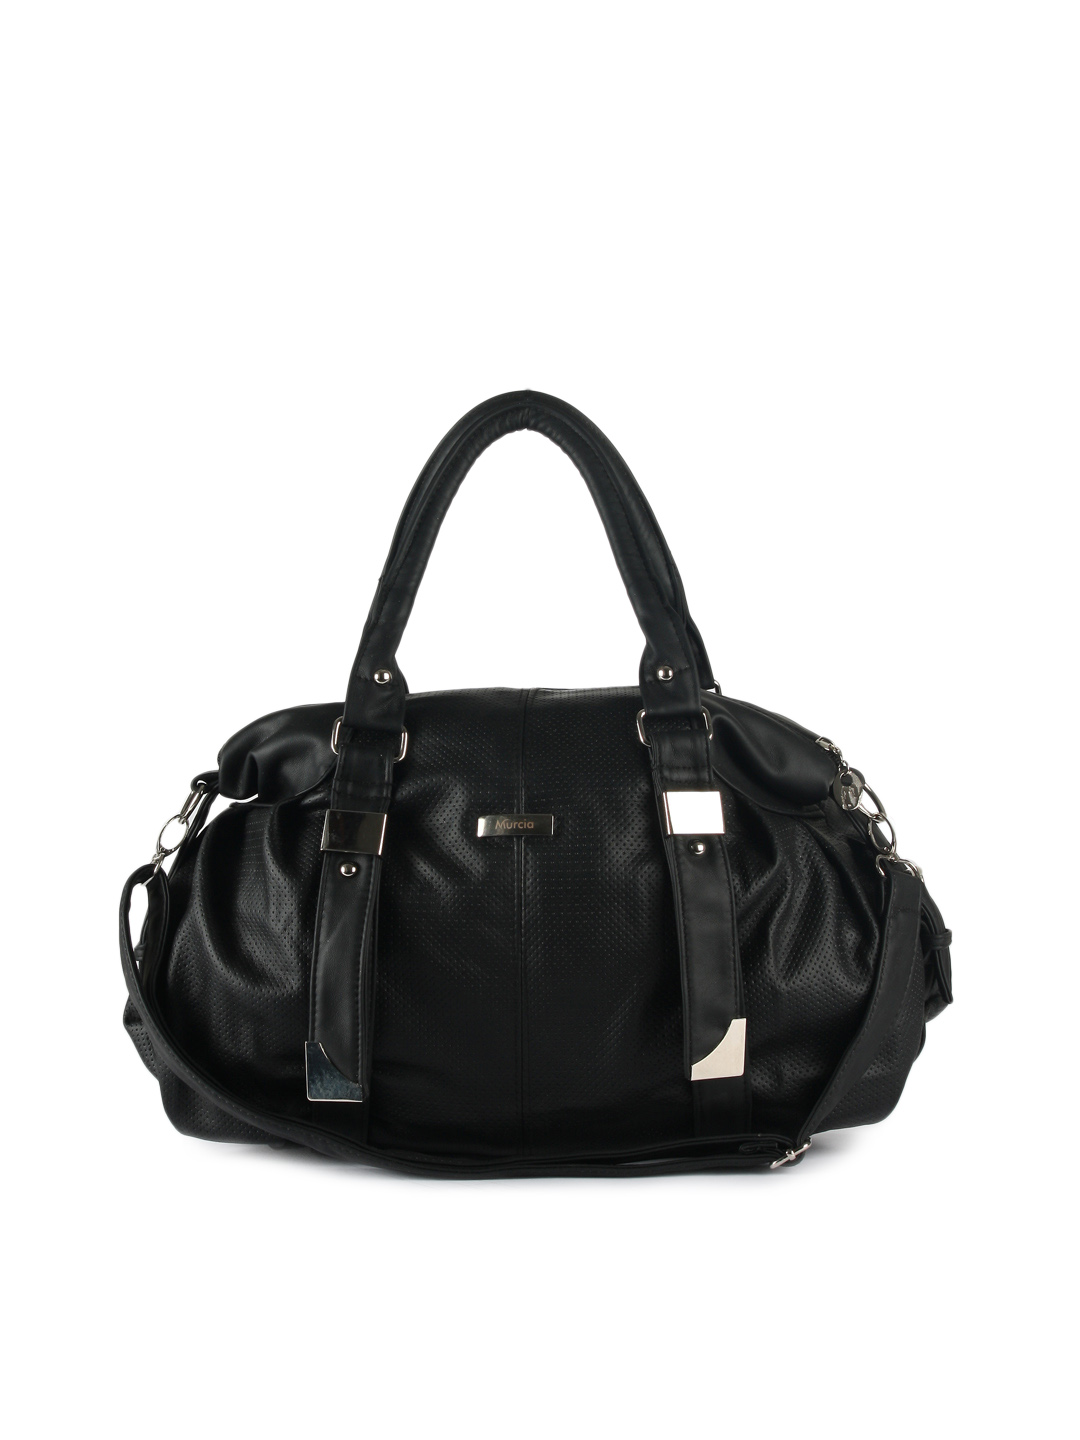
Murcia Women Black Casual Handbag
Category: Accessories / Bags / Handbags
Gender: Women
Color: Black
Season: Winter 2015
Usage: Casual